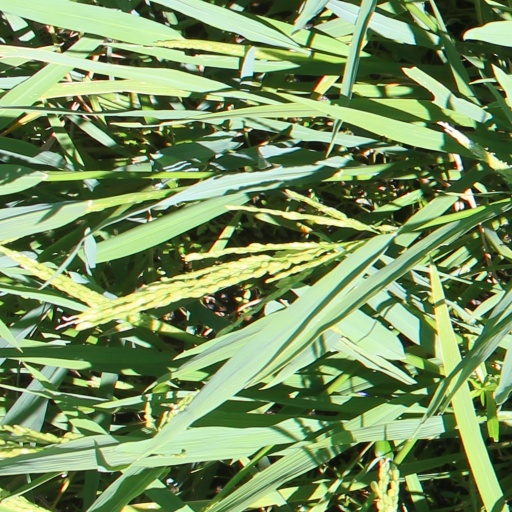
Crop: rice